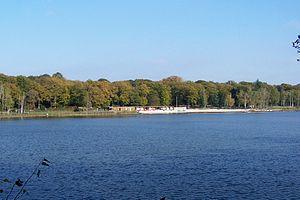
Étangs de Hollande dans la forêt de Rambouillet (Yvelines, France) - vue de la base de loisirs
Les étangs de Hollande sont une série d'étangs artificiels créés sous Louis XIV, à la fin du XVIIᵉ siècle, pour capter l'eau du plateau de Rambouillet et contribuer à alimenter les fontaines du parc de Versailles.
La forêt de Rambouillet ou forêt d’Yveline, située dans le sud du département des Yvelines, est un des principaux massifs forestiers d'Île-de-France. Il s'agit d'un espace boisé de 200 km², dont 14 550 ha de forêt domaniale, qui s'étend sur le territoire de 29 communes. Le peuplement est constitué principalement de chênes, à hauteur de 68 %, et de résineux pour 25 %. Ce massif comporte des étangs, des zones rocheuses, des étendues de sable, des vallons et des cascades. Une partie de la forêt se trouve dans le parc naturel régional de la haute vallée de Chevreuse.